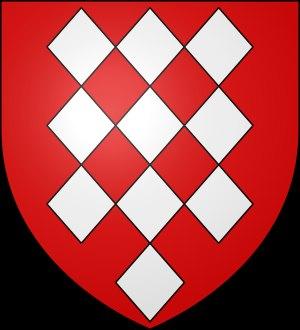
Jacques de Lalaing (1421-1453), dit le Bon Chevalier, est l'un des chevaliers les plus vaillants du duc de Bourgogne Philippe III le Bon. Il est nommé, également, Jacquet de Lalain.